James Waldegrave, 2nd Earl Waldegrave

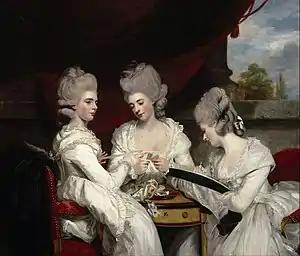
"The Ladies Waldegrave", by Joshua Reynolds, 1770–80

James Waldegrave, 2nd Earl Waldegrave, (4 March 1715 – 13 April 1763) was a British politician who is sometimes regarded as one of the shortest-serving prime ministers in British history. His brief tenure as First Lord of the Treasury is lent a more lasting significance by his memoirs, which are regarded as significant in the development of Whig history.